The Matrix Resurrections

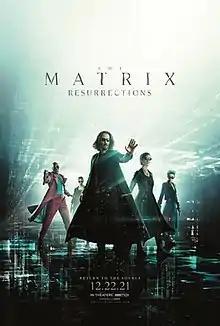
Release poster

The Matrix Resurrections is a 2021 American science fiction action film co-produced, co-written, and directed by Lana Wachowski, and the first in the "Matrix" franchise to be directed solely by Lana. It is the sequel to "The Matrix Revolutions" (2003) and the fourth installment in "The Matrix" film franchise. The film stars an ensemble cast including Keanu Reeves, Carrie-Anne Moss, Yahya Abdul-Mateen II, Jessica Henwick, Jonathan Groff, Neil Patrick Harris, Priyanka Chopra Jonas, and Jada Pinkett Smith. The film is set sixty years after "Revolutions" and follows Neo, who lives a seemingly ordinary life as a video game developer having trouble with distinguishing fantasy from reality. A group of rebels, with the help of a programmed version of Morpheus, free Neo from a new version of the Matrix and fight a new enemy that holds Trinity captive.